Answer in natural language. Is framed landscape painting with airship to the left of dark upholstered armchair with cushion? Choose between the following options: no or yes
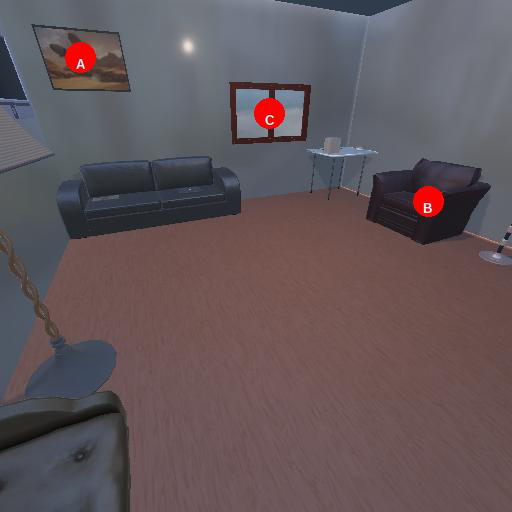
<answer>yes</answer>